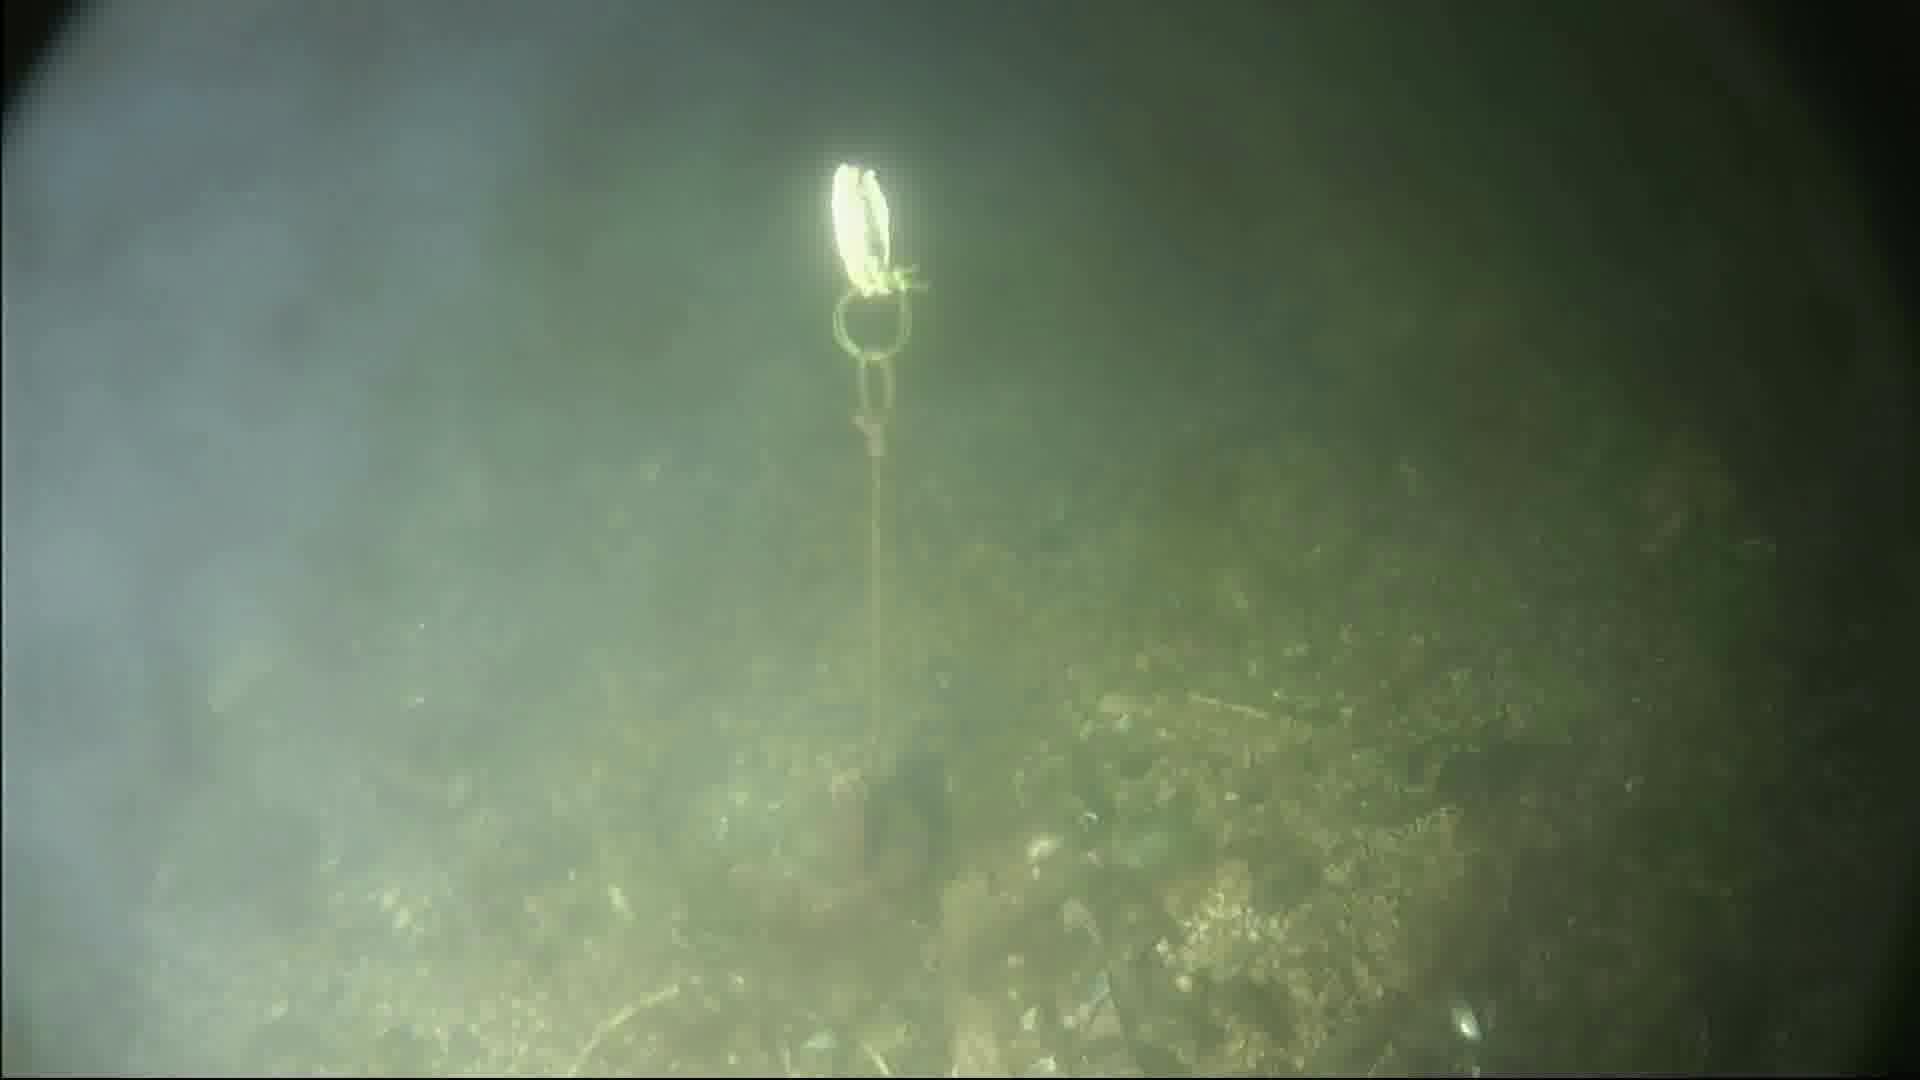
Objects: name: crab